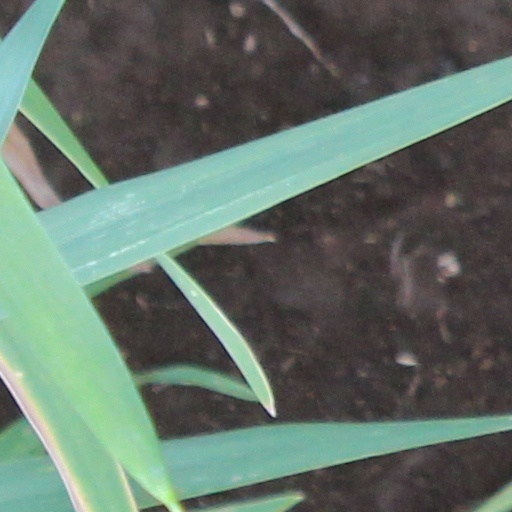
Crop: wheat